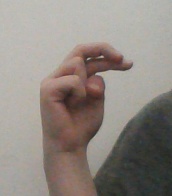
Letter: zay